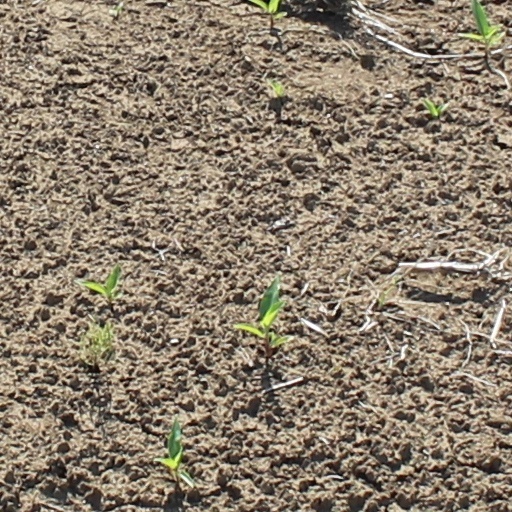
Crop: wheat